Ha Keng Hau

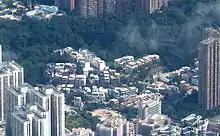
Aerial view of Ha Keng Hau.

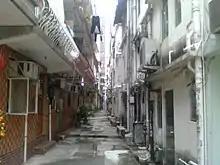
Lane in Ha Keng Hau.

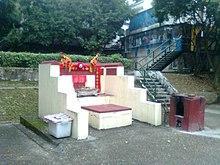
Shrine in Ha Keng Hau.

Ha Keng Hau is a village in the Tai Wai area of Sha Tin District, Hong Kong.